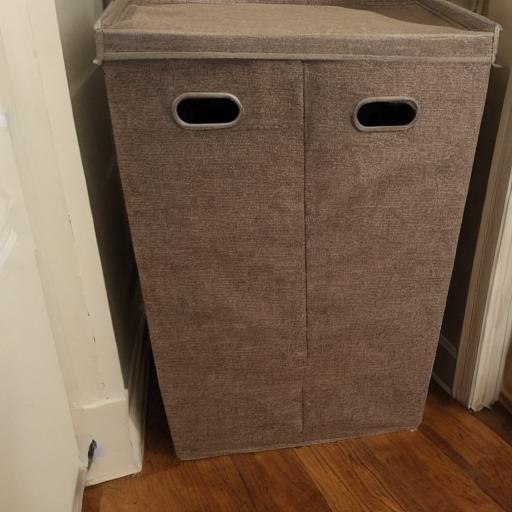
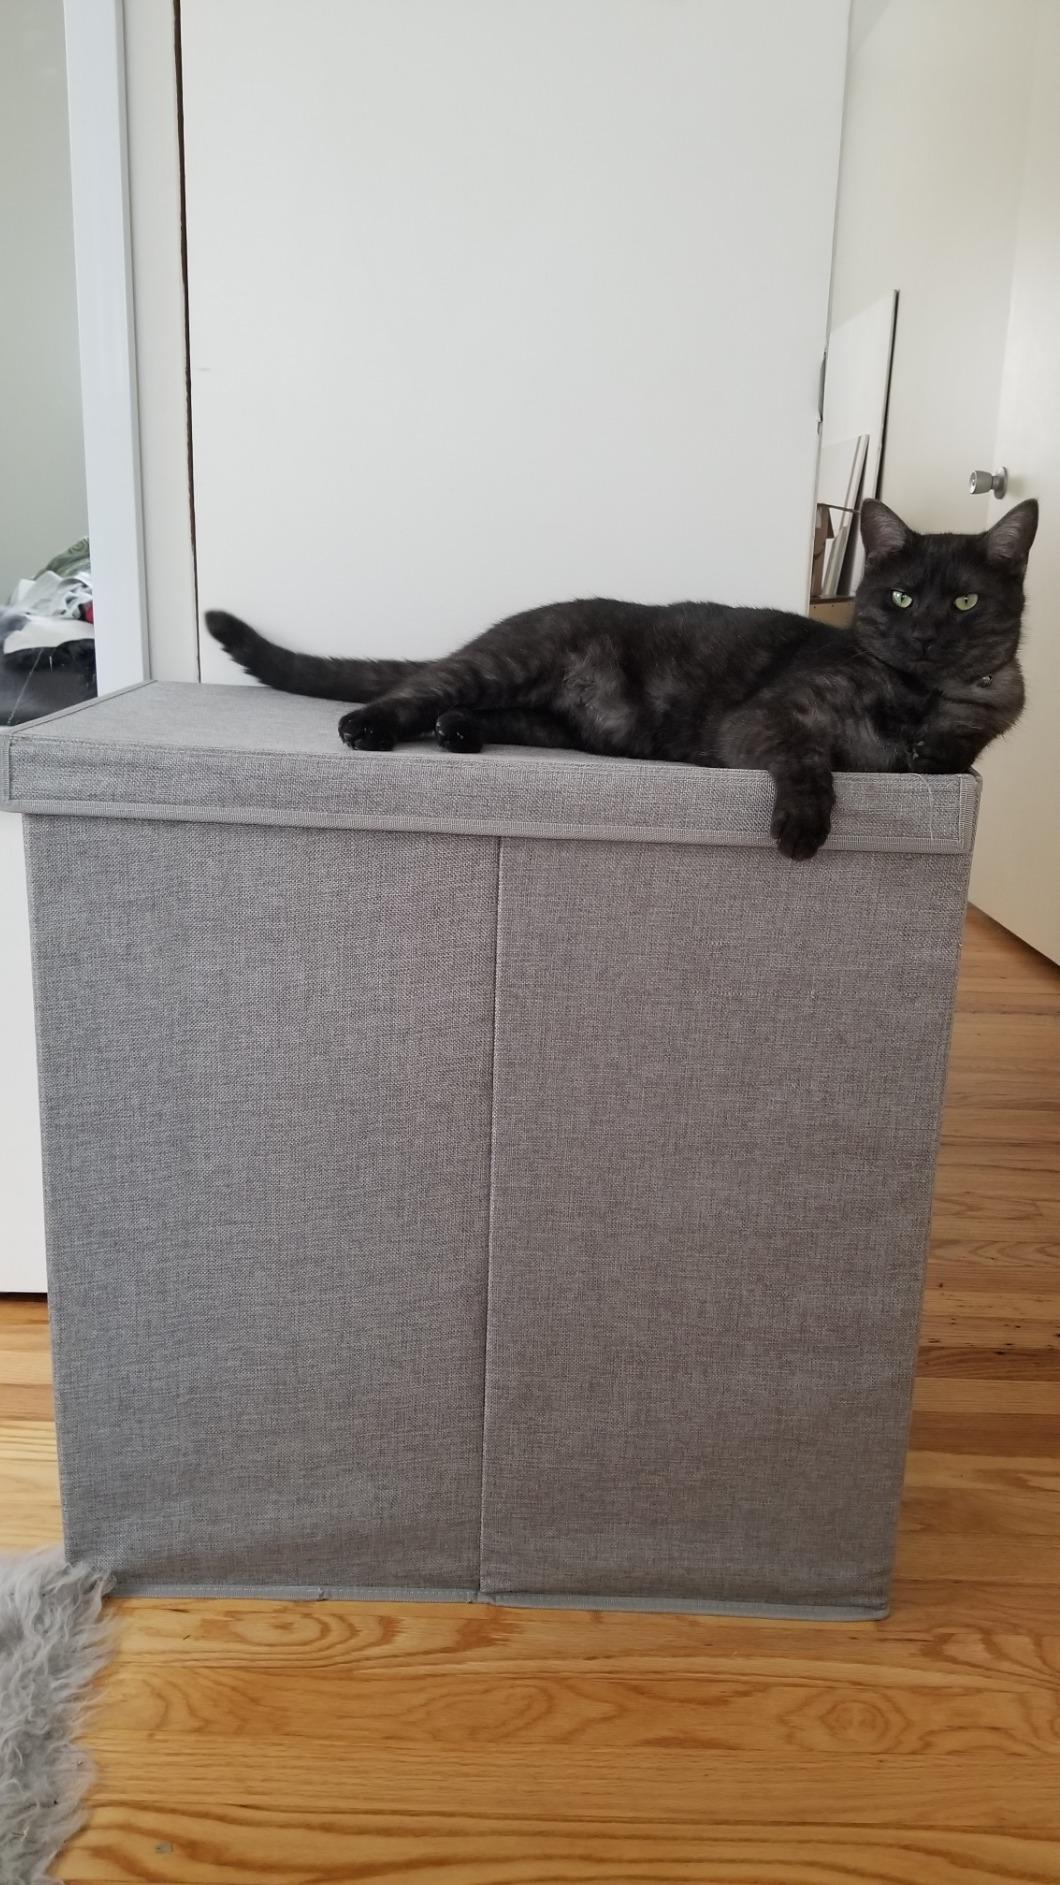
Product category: items_hamper
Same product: no